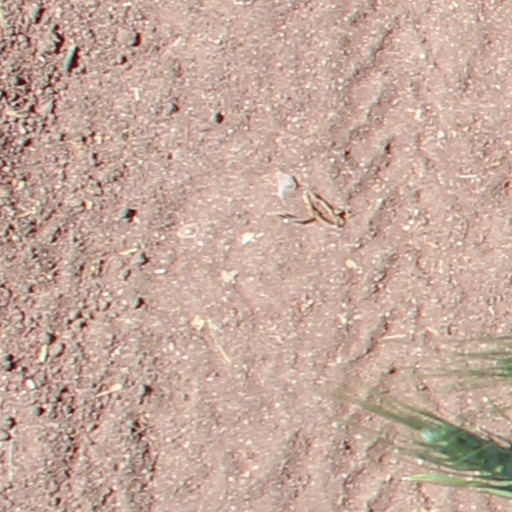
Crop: wheat